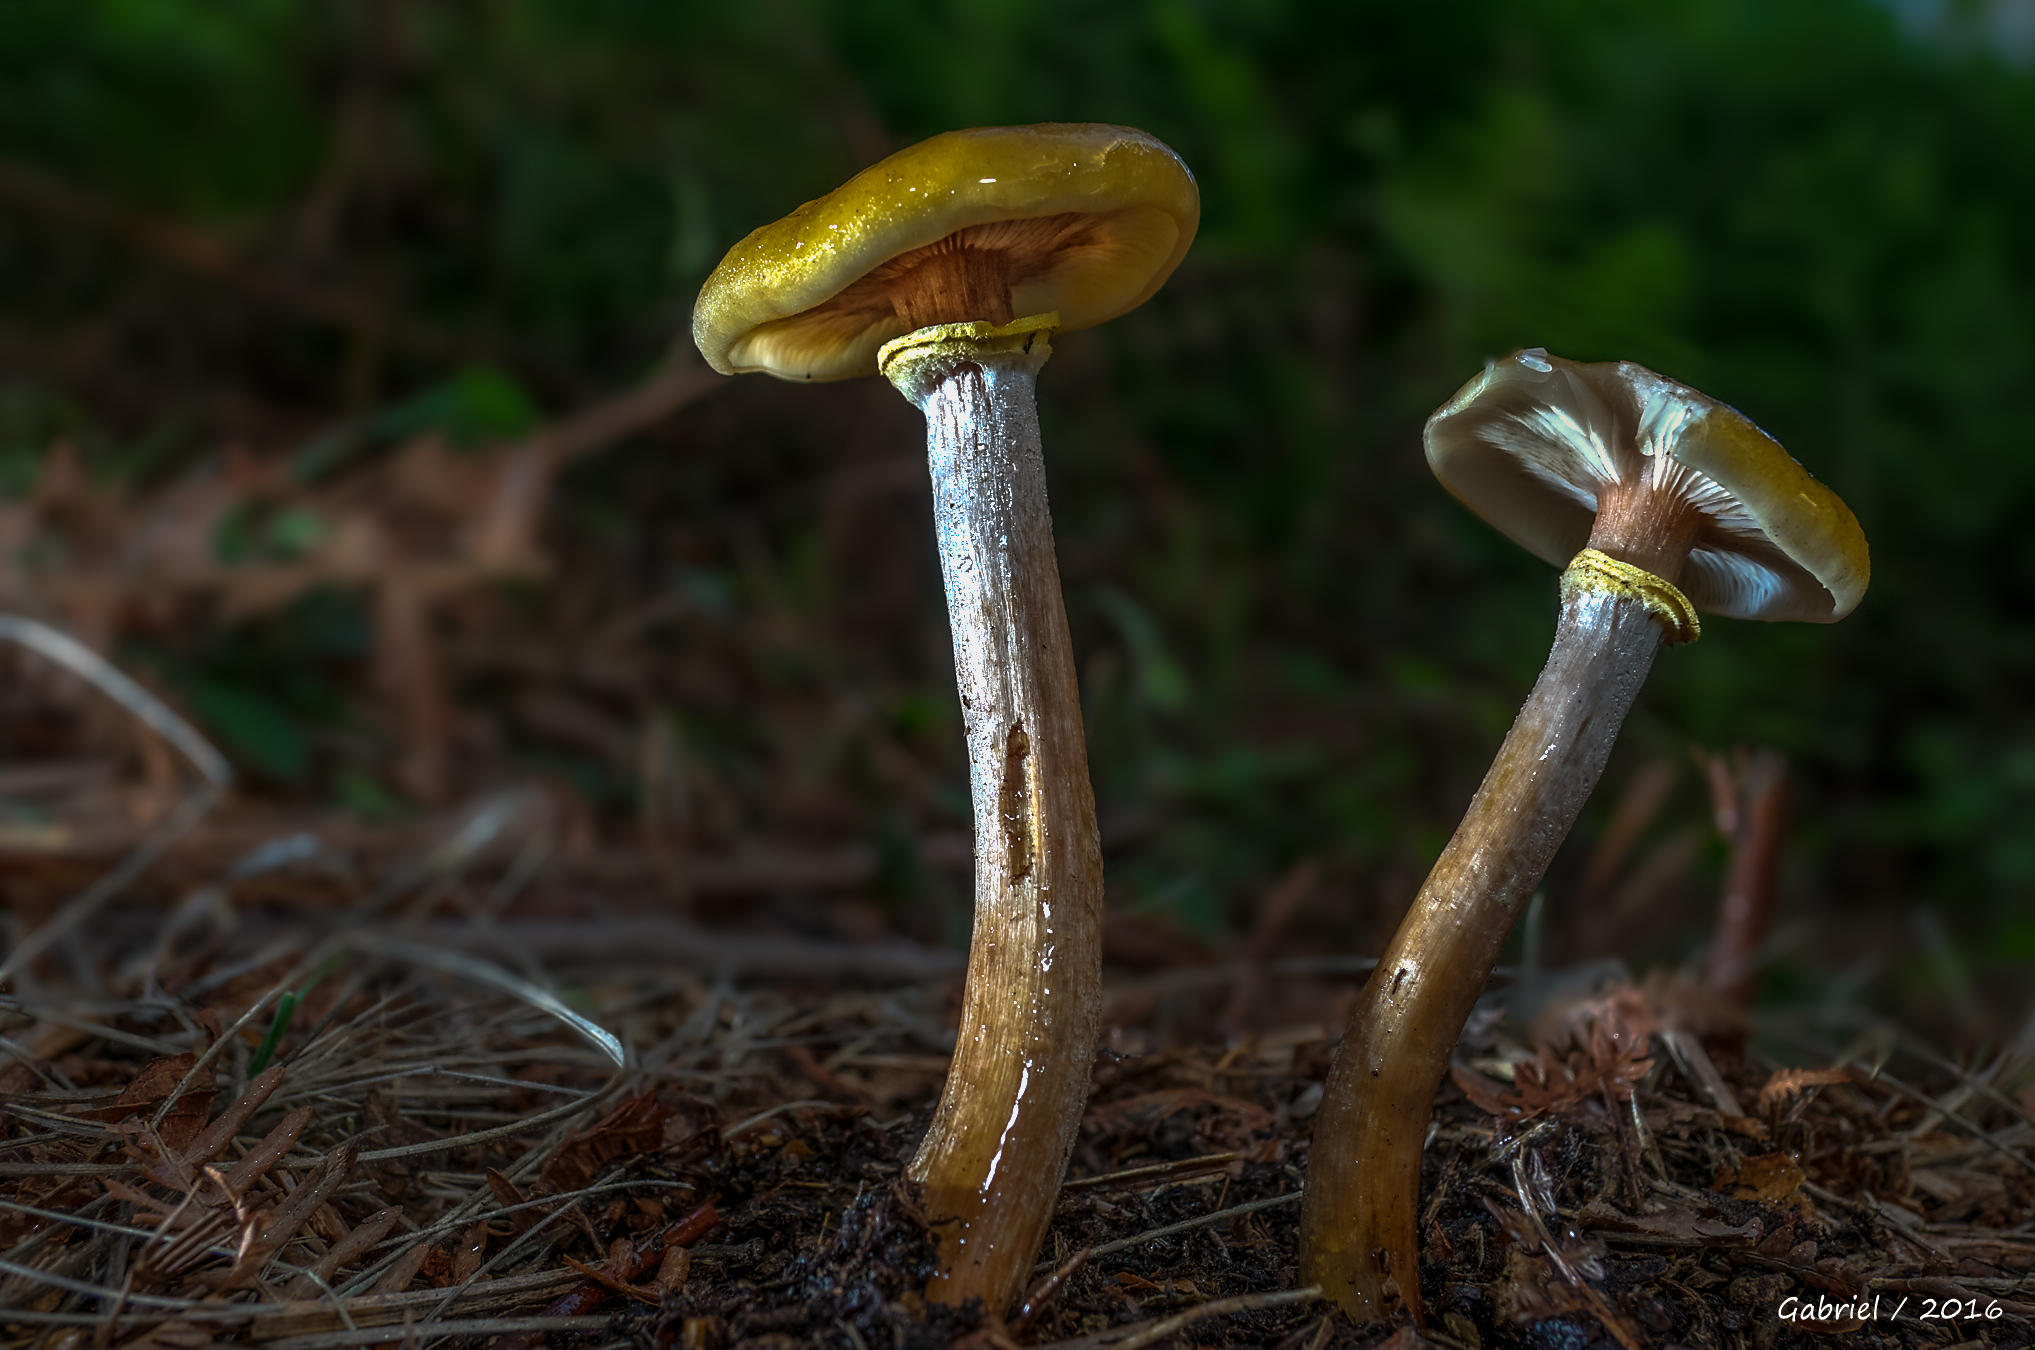
nature, forest, wildlife, macro, soil, mushroom, flora, fauna, fungus, mushrooms, naturaleza, setas, woodland, bolete, ggl1, gaby1, xovesphoto, sonydscrx10iii, sonyrx10iii, rx10iii, rx10m3, agaricus, macro photography, matsutake, edible mushroom, plant stem, medicinal mushroom, agaricomycetes, agaricaceae, penny bun